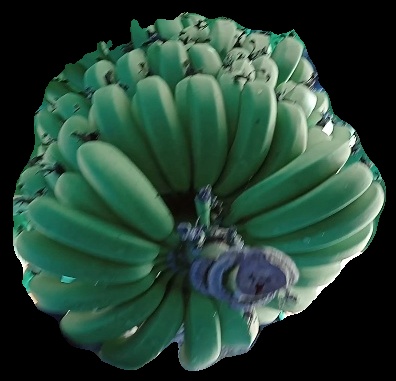
Variety: pachbale
Grade: grade1